Prince Pierre, Duke of Valentinois

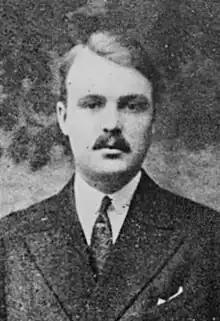
Prince Pierre de Polignac in 1923

Prince Pierre of Monaco, Duke of Valentinois (born Pierre Marie Xavier Raphaël Antoine Melchior de Polignac; 24 October 1895 – 10 November 1964) was the father of Rainier III of Monaco. He was a promoter of art, music, and literature in Monaco and served as the head of the country's delegation to the United Nations Educational, Scientific, and Cultural Organization (UNESCO) and to the International Olympic Committee.